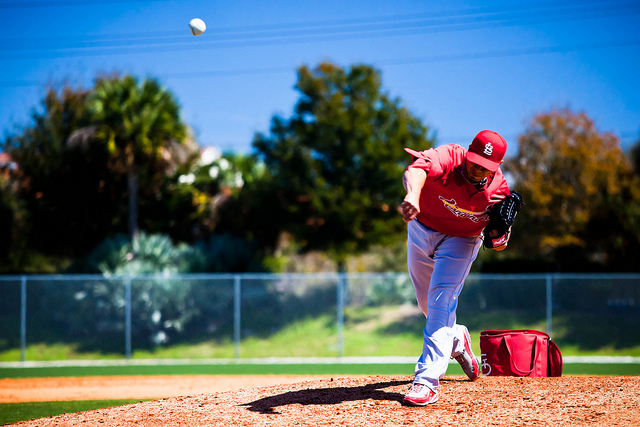
cầu thủ bóng chày đang ném bóng về phía trước